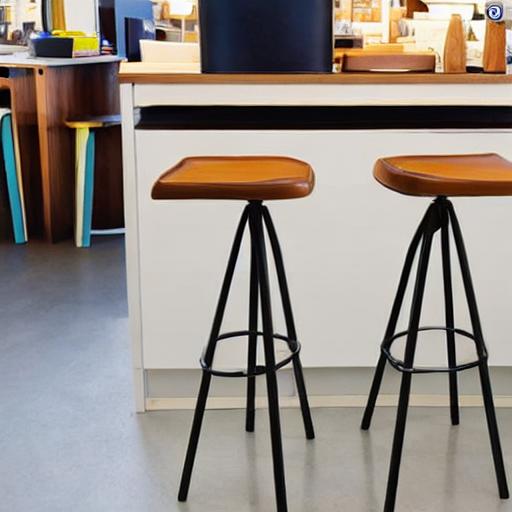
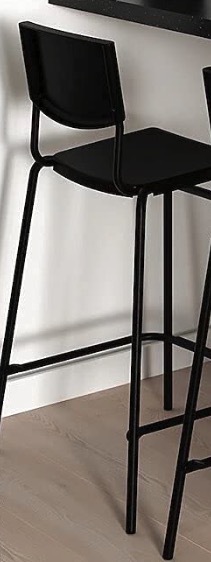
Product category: stool
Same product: no